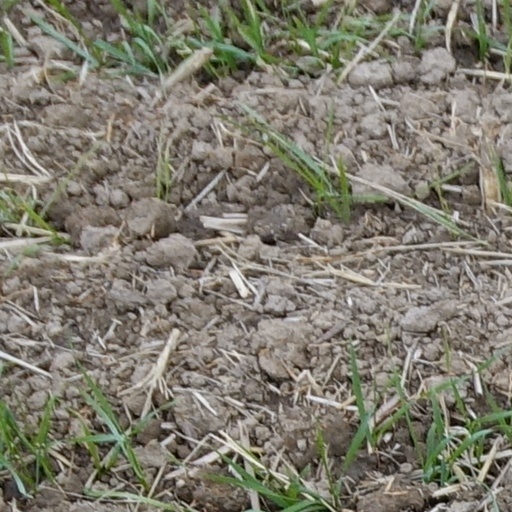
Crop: wheat